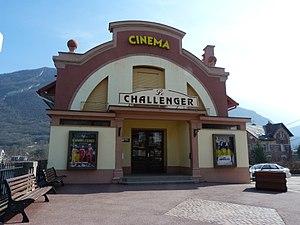
L'allée du casino au petit matin